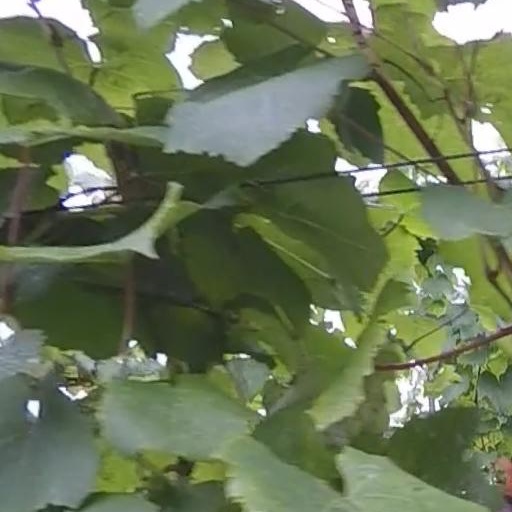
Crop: grape